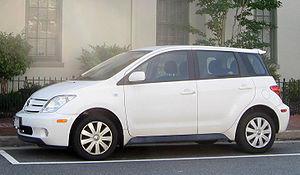
La Scion xA est une voiture à hayon commercialisée aux États-Unis par Scion de 2004 à 2006 en tant que modèle d'exportation du marché intérieur japonais de Toyota. Basée sur la berline Toyota Vitz de première génération, le xA a partagé une plate-forme avec la berline Toyota Platz. Le xA a reçu un restylage mineur pour l'année modèle 2006, avant son importation en décembre 2006. Le successeur du xA, le xD a été livré aux concessionnaires américains à partir d'août 2007 en tant que modèle 2008.